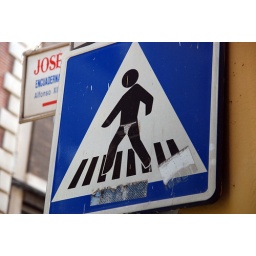
Someone defaced this street sign by placing zebra-print underwear on the guy.